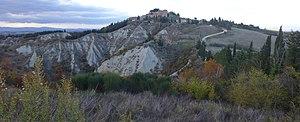
Le désert d'Accona se situe dans la province de Sienne, au cœur des Crete senesi, dans la partie occidentale et méridionale du territoire communal d'Asciano [43 ° 14'4.30 "N; 11 ° 33'37.48" E] et souvent agrandie pour inclure la zone Le Fiorentine - Leonina